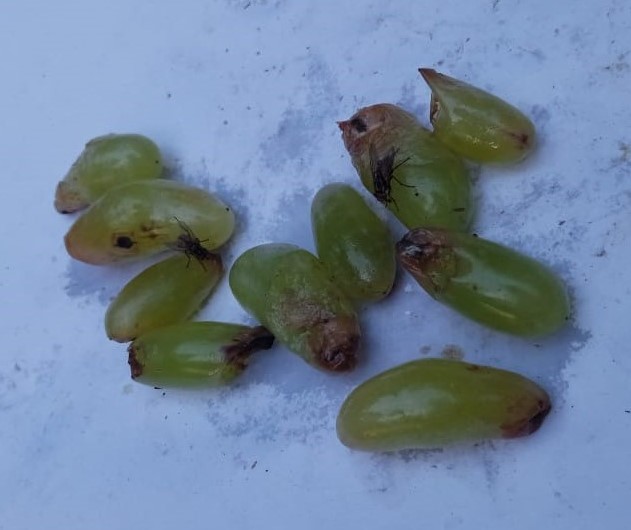
Fruit: grape
Condition: rotten